Castletown railway station

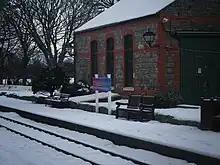
The station and its large goods shed after overnight snowfall, dressed as "Tinseltown" for the annual festive services in December 2012

To the northeasterly side of the station lies this park, provided and funded by a generous benefactor to the town and being established at around the same time as the railway and it is from this benefactor that the park takes its name; it consists of a large grassed area and is surrounded by perimeter railings within which are contained playground equipment for children and two football/rugby pitches which form the home grounds and changing rooms for the local clubs. The play equipment has been greatly improved in recent times, the standard slide and swings being replaced by a pirate ship-themed set of equipment. The park is accessed either from a wide path that passes underneath the railway at the south-western end, or via a set of steps accessed from the station platform. More recently the area has become home to a skateboard park which is viewable from the passing trains; this facility is popular with local children who use the facilities for both skate boarding and stunt bike racing. Such is the popularity of the park with travellers that it can be accessed directly from the line's northbound platform; the area is a popular site for campers in the summer months as well as being home to the local football and rugby teams who regularly play matches there. The brick-built changing rooms and club house facilities for the rugby team are located at the northern end of the park, close the skatepark. A macadam pathway around the perimeter of the play park, and sporting fields is a popular with walkers and a regular" Walk & Talk" event takes place here. In more recent times the park has been plagued by vandalism which has resulted in the installation of closed circuit television cameras to monitor and apprehend culprits.